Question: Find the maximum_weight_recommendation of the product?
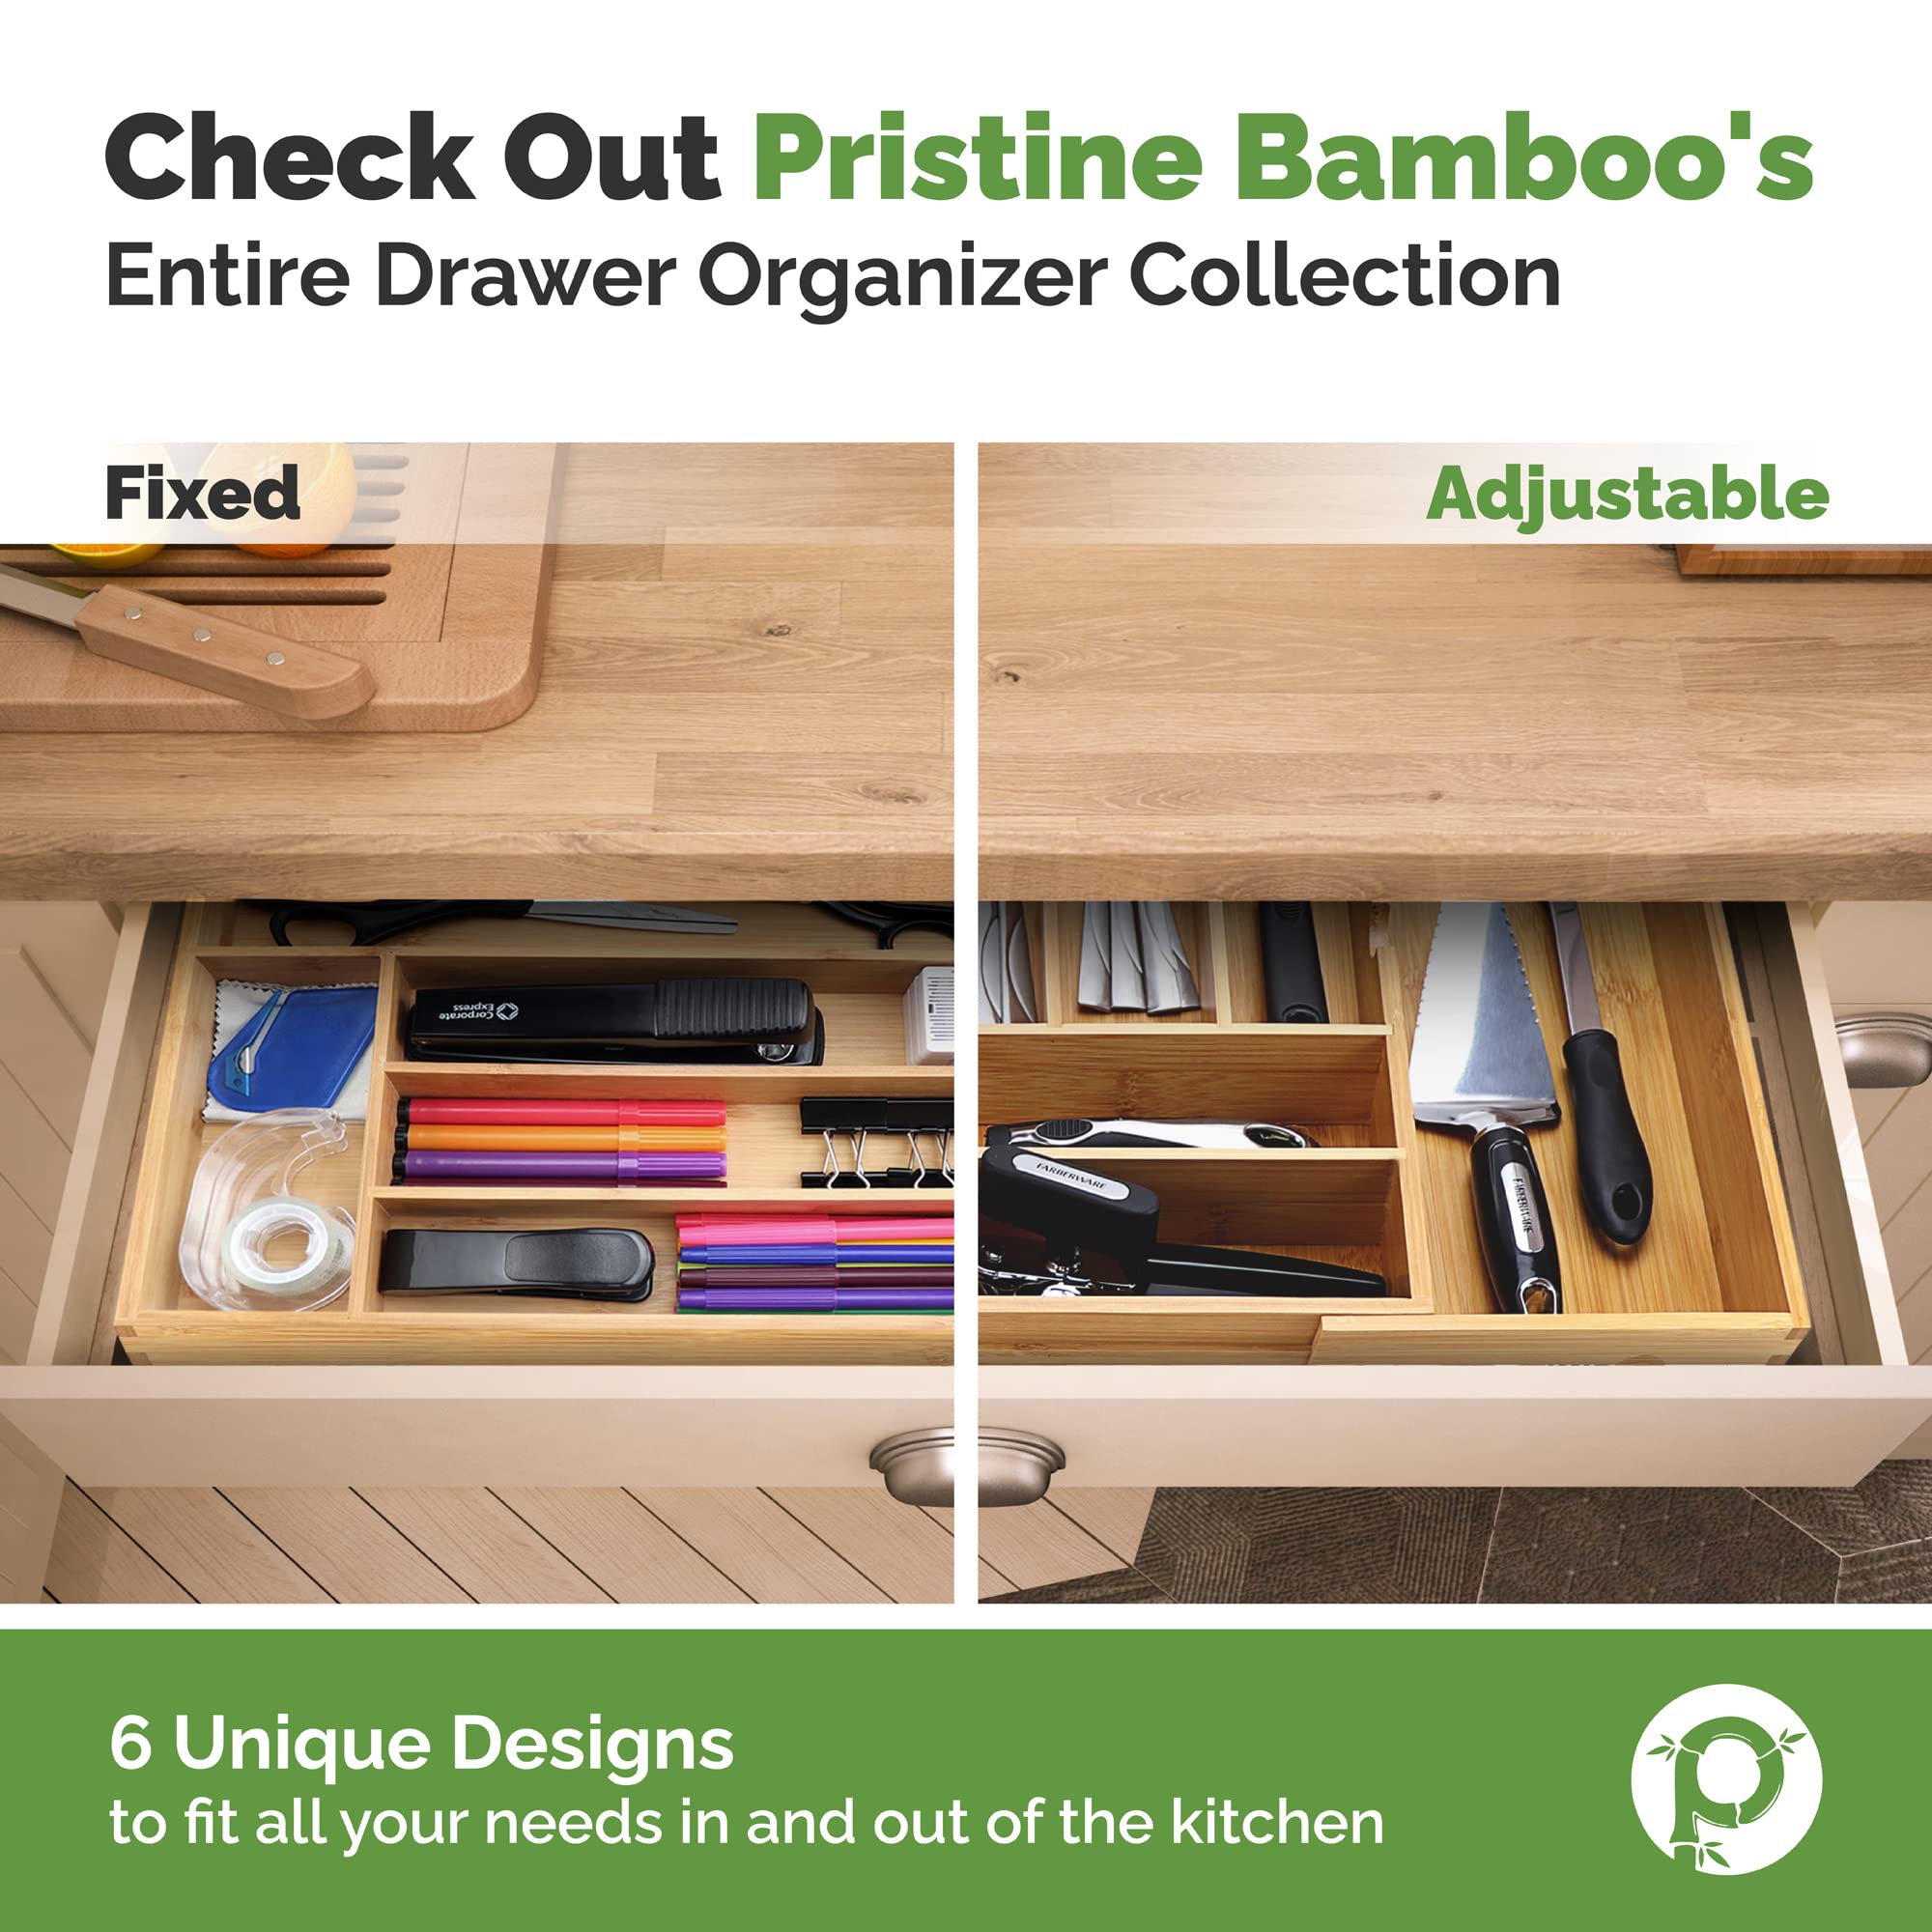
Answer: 6.0 ton